Postpericardiotomy syndrome

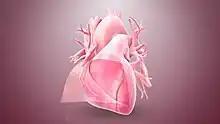
A 3D still showing the pericardium layer.

Postpericardiotomy syndrome (PPS) is an immune phenomenon that occurs days to months (usually 1–6 weeks) after surgical incision of the pericardium (membranes encapsulating the human heart). PPS can also be caused after a trauma, a puncture of the cardiac or pleural structures (such as a bullet or stab wound), after percutaneous coronary intervention (such as stent placement after a myocardial infarction or heart attack), or due to pacemaker or pacemaker wire placement.